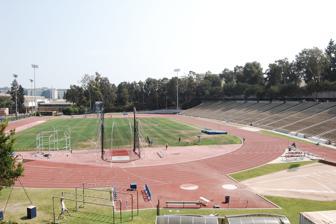
Building: Drake Stadium (UCLA)
Country: United States of America
Year built: 1969
UCLA stadium For other venues with the same name, see Drake Stadium . Drake Stadium View from north in 2008 Address Los Angeles , California United States Coordinates 34°04′19″N 118°26′53″W / 34.072°N 118.448°W / 34.072; -118.448 Elevation 400 ft (120 m) Owner University of California, LA Operator University of California, LA Type Stadium Capacity 11,700 Opened 1969 ; 56 years ago ( 1969 ) Tenants UCLA Bruins teams: Track and field (1969–present) men's soccer (1969–2017) women's soccer (1969–2017) Drake Stadium is an 11,700-capacity stadium in Los Angeles , California on the campus of the University of California, Los Angeles (UCLA). The home of the UCLA Bruins men's and women's track and field teams, it was built in 1969 and is named for UCLA track legend Elvin C. "Ducky" Drake , a student-athlete, track coach, and athletic trainer for over 60 years. Drake was also the home of the men's and women's soccer teams until 2017, when the nearby Wallis Annenberg Stadium opened. History There was a proposal in 1965 to build a 44,000 seat "Multi-Purpose Stadium" on campus, for UCLA Bruins track meets and varsity football games, rather than the Bruins using the Los Angeles Memorial Coliseum for their home field. In both spring and fall 1965, UCLA students "voted by a two-to-one majority against the proposal to use fee funds to build a football stadium." Additionally, the proposal was opposed by influential area residents and politicians. By February 1966, UCLA had scaled back the project to the Drake Stadium configuration.  Although the football stadium never became a reality, there have been scrimmage games in the stadium. Drake Stadium has hosted the Pacific-10 (now Pac-12) Track and Field Championships, the USA Outdoor Track and Field Championships in 1976-77-78, the Pacific-8 Championships in 1970 and 1977 and the CIF California State Meet for high schools in 1969-71-77. The facility hosted the first-ever California-Nevada Championships on April 30-May 1, 1994. It also has hosted other student events such as concerts and graduation ceremonies. The track at Drake Stadium is named for gold medalist Rafer Johnson and his wife Betty. The field is named for UCLA alumnus Frank Marshall , a film producer. On May 20, 1990, Randy Barnes set the world record of 23.12 m (75 ft 10 in) in the Shot Put in Drake Stadium.  The record lasted over 31 years until it was beaten by Ryan Crouser in Eugene, Oregon .  On May 27, 2023, Crouser improved upon his world record with a 23.56 m ( 77 ft 3 + 1 ⁄ 2 in) at the Los Angeles Grand Prix , returning the record to Drake Stadium. Notable athletes Carlos Bocanegra Ato Boldon Jonathan Bornstein Tom Bradley Lauren Cheney Danny Everett Benny Feilhaber Dawn Harper Joanna Hayes Monique Henderson Florence Griffith-Joyner Jackie Joyner-Kersee Meb Keflezighi Rafer Johnson Cobi Jones Steve Lewis Mike Powell Jackie Robinson Mike Tully C.K. Yang Kevin Young Marvell Wynne References